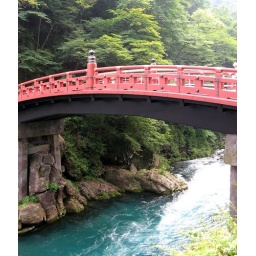
Shinkyo bridge over the Daiya river